AMA House, Sydney

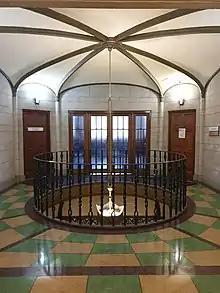
Interior of AMA House

Glazed terracotta tiles; steel frame windows Glazed terracotta tiles; rendered masonry; steel frame windows.